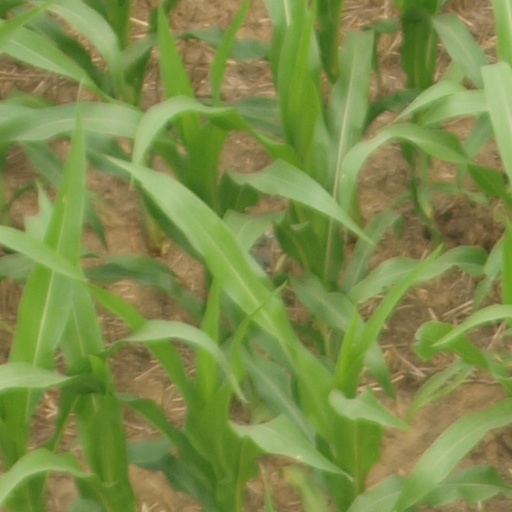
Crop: maize; corn